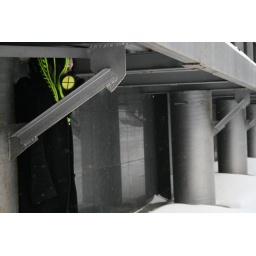
cyber goth girl in green